The Fenyeit Freir of Tungland

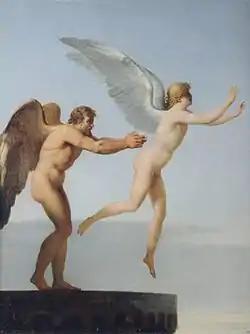
Daedalus and Icarus

In a particularly scatological detail, the panic-stricken Damian loses control of his bowels above a herd of cattle,